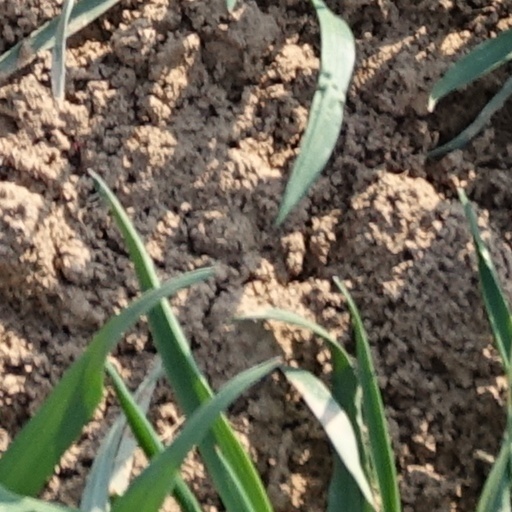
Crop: wheat